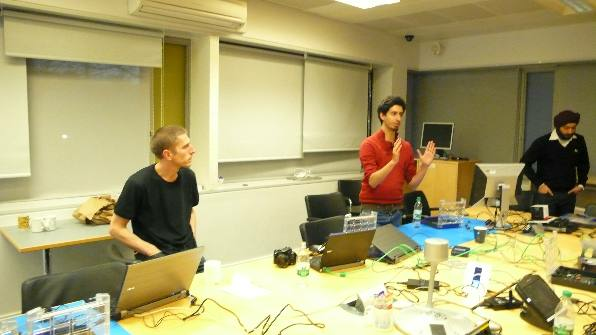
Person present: Yes